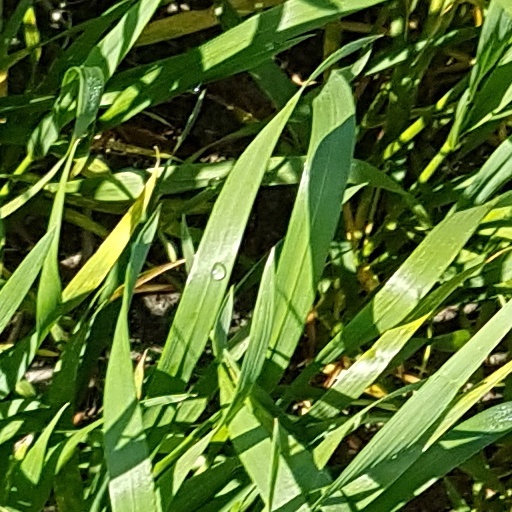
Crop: wheat